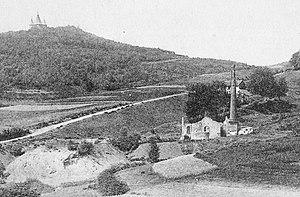
Le puits Sainte-Marie en ruine en 1910 et la chapelle de Ronchamp.
Le puits Sainte-Marie est l'un des principaux puits des houillères de Ronchamp. Il est situé sur la commune de Ronchamp, dans le département français de la Haute-Saône et la région Bourgogne-Franche-Comté. Il connaît une activité très irrégulière entre 1866 et 1958 et sert très peu à l'extraction, mais subit un coup de grisou le 24 janvier 1869 qui fait huit morts et trois blessés. Il sert essentiellement de siège d'aérage pour les autres puits. Il connaît une longue période d'arrêt entre 1896 et 1924.